The Last Steep Ascent

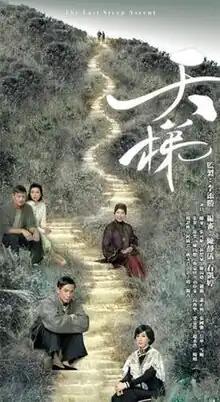
Official poster

The Last Steep Ascent is a Hong Kong television drama produced by TVB under executive producer Lee Tim-sing.